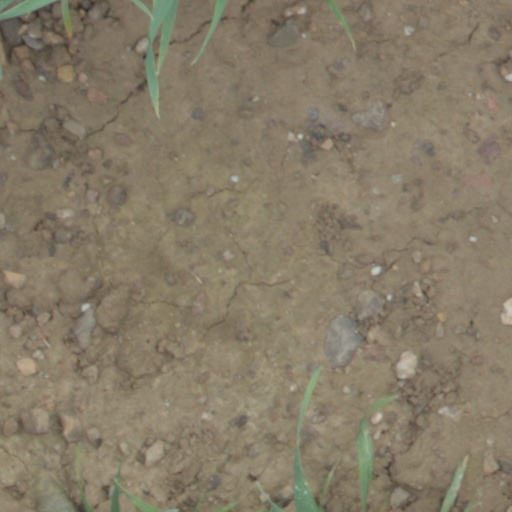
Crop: wheat